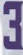
Number: 3